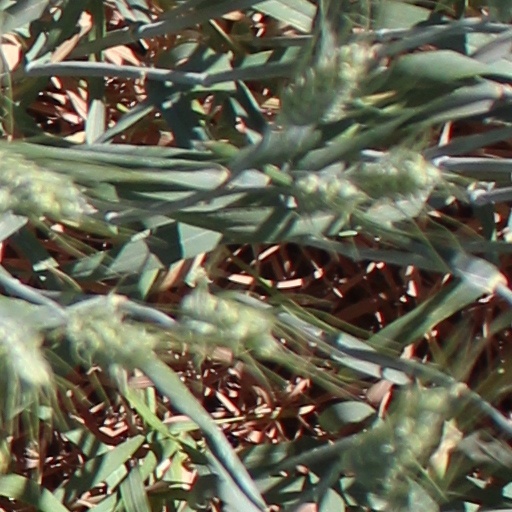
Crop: wheat